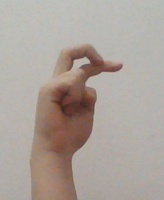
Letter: zay